Shreve, Crump & Low

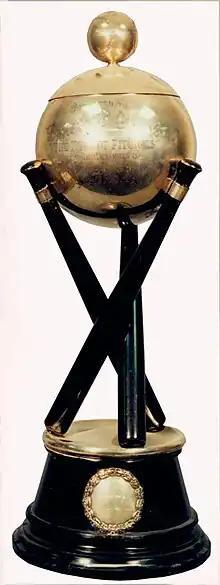
Shreve, Crump & Low built the Cy Young Award trophy.

Established in 1796 by watchmaker and silversmith John McFarlane, the company is one of the oldest jewelry stores in North America.